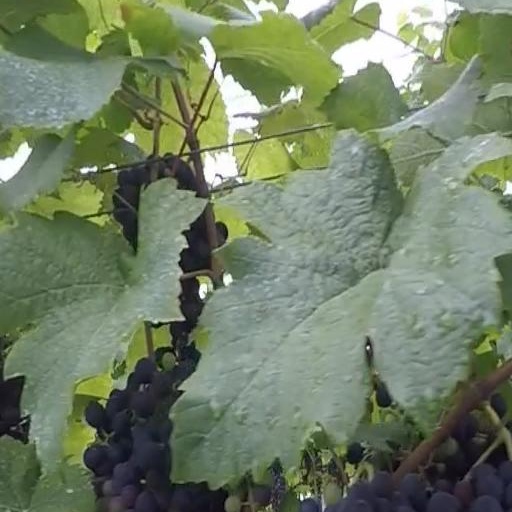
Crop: grape